Six Flags Hurricane Harbor

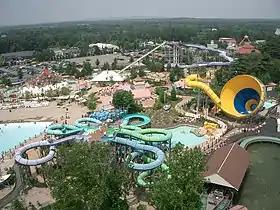
Six Flags Hurricane Harbor located within Six Flags New England.

Hurricane Harbor is a water park located within Six Flags Over Georgia. The water park opened in May 2014.